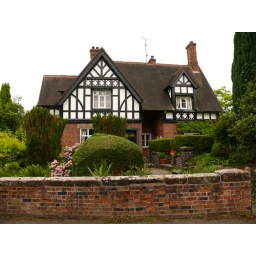
when i was a child a little village shop was in this building its now a private house